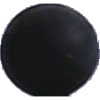
Label: Grape Blue 1